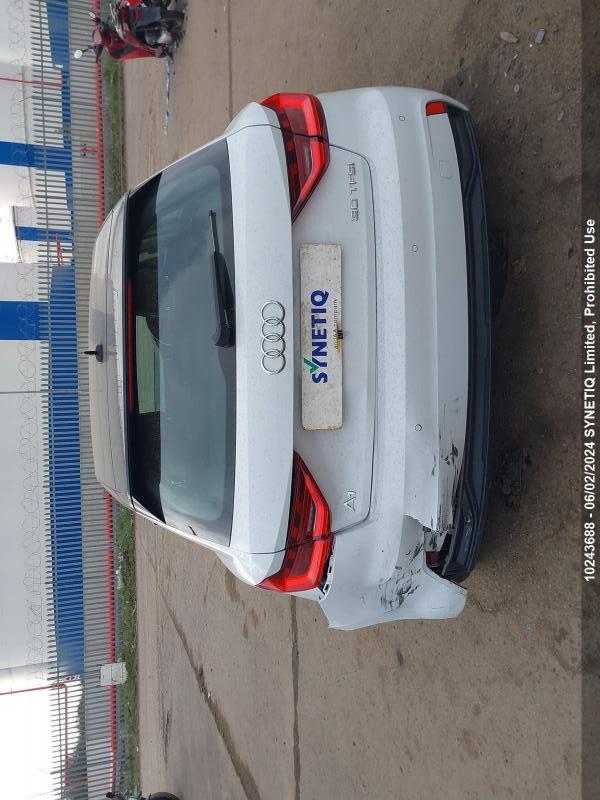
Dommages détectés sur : pare-choc arrière, plaque d'immatriculation arrière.
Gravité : majeur